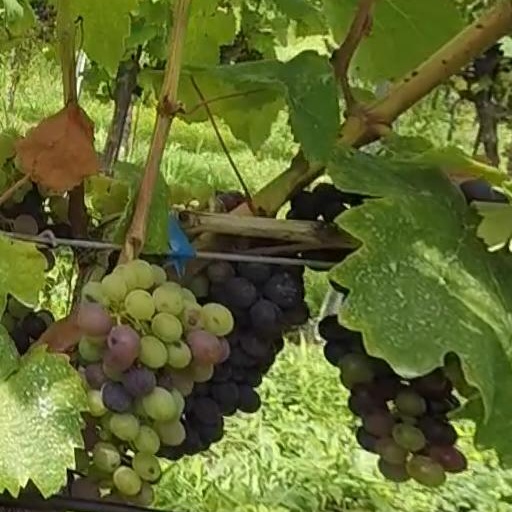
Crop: grape